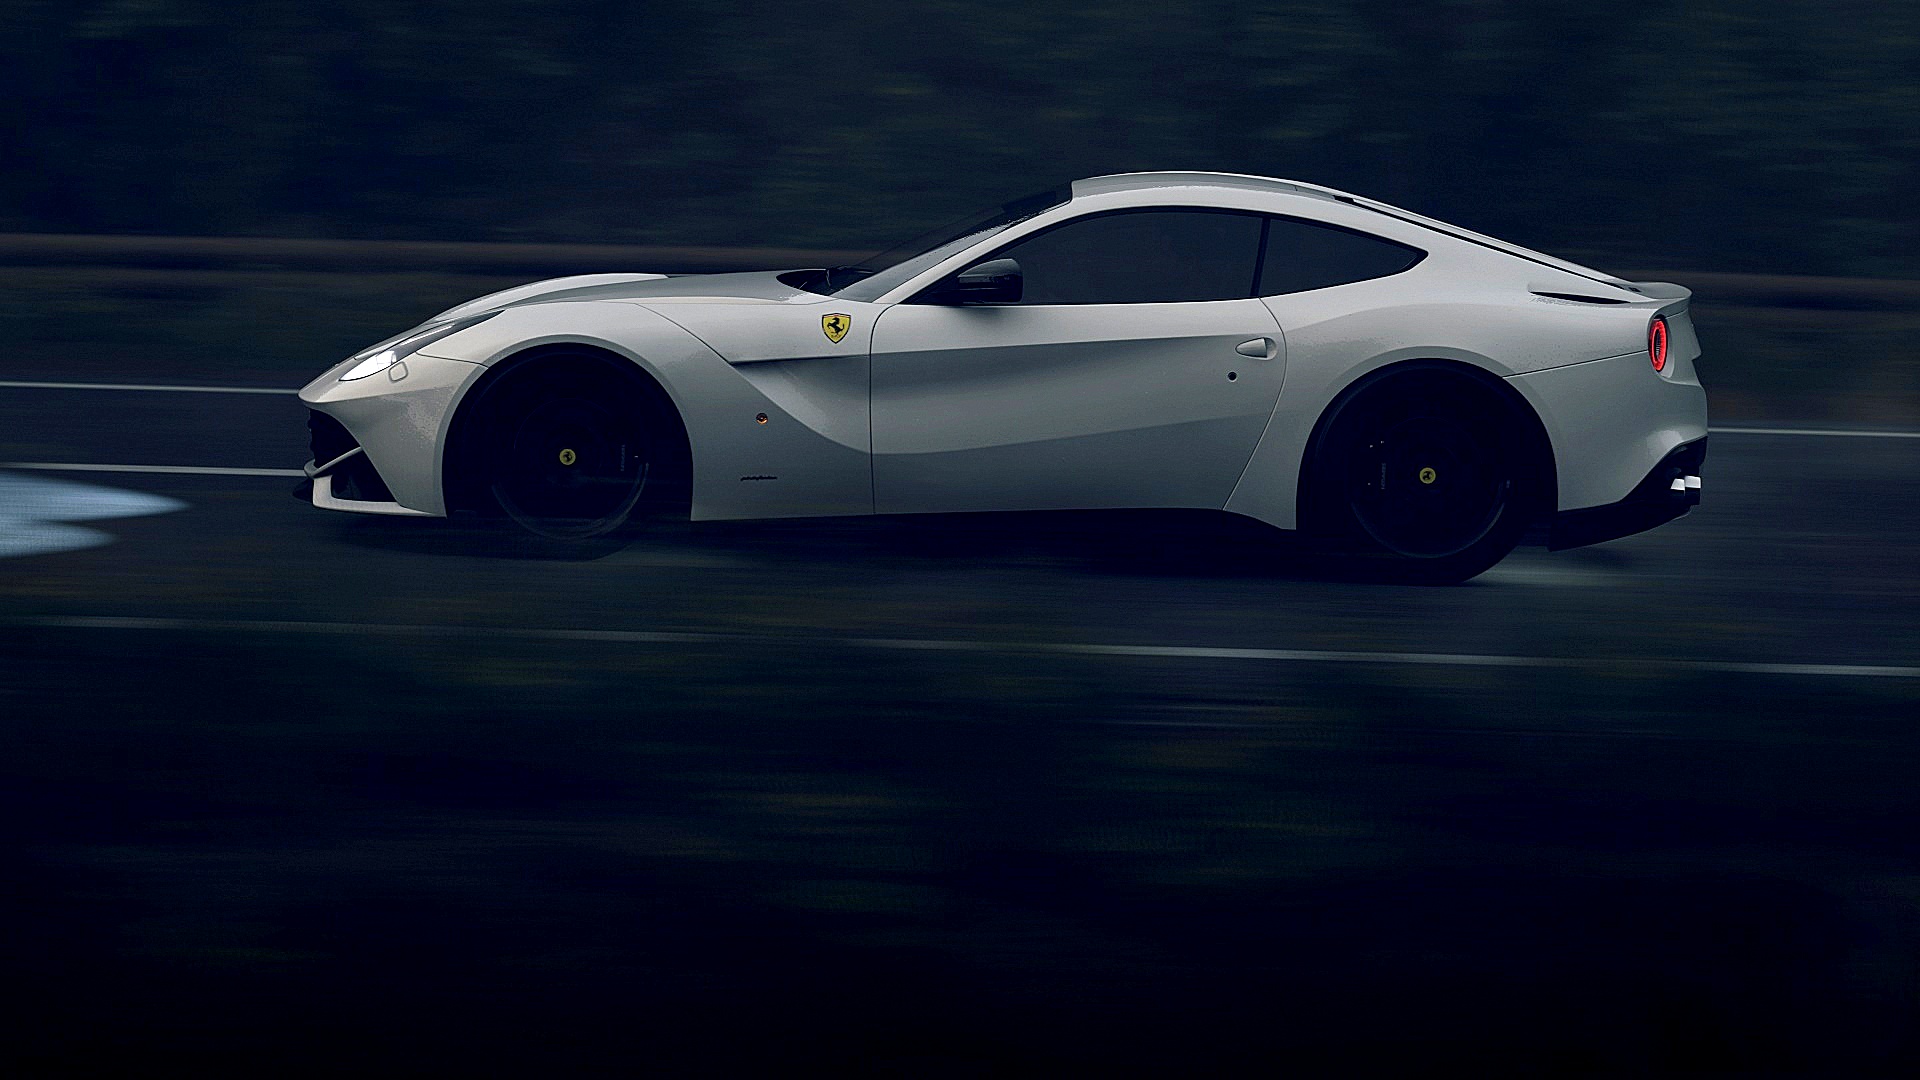
car, wheel, vehicle, sports car, race car, supercar, land vehicle, automobile make, automotive design, performance car